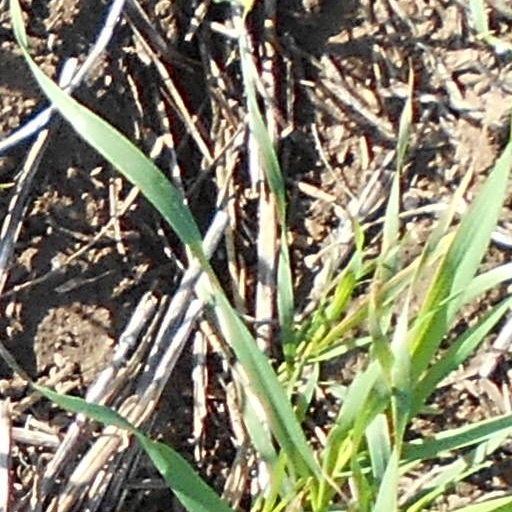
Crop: wheat